Rancho Laguna (Alemany)

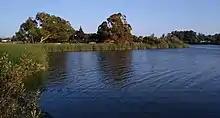
Laguna Lake in 2021

Rancho Laguna is part of the grazing lands granted to Mission San Luis Obispo de Tolosa in 1844, surrounding Laguna Lake at the head of the Los Osos Valley in the city of San Luis Obispo and San Luis Obispo County, California, United States. With Rancho Cañada de los Pinos, Rancho Laguna was one of the two ranchos returned to the Catholic Church. It was returned in 1859, after its confiscation in 1845.